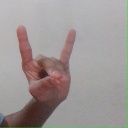
अक्षर: श